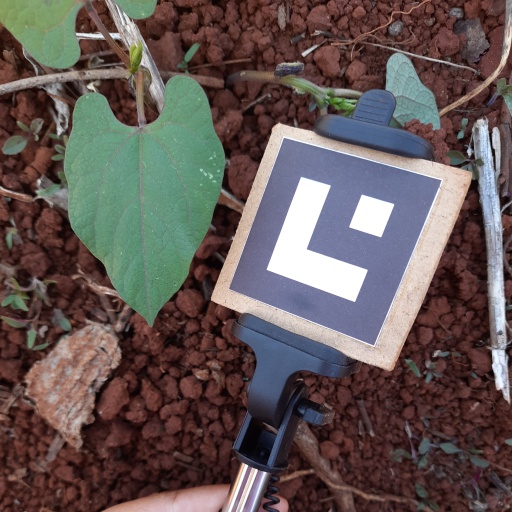
Observations: wavy surface, no eating holes, under shade